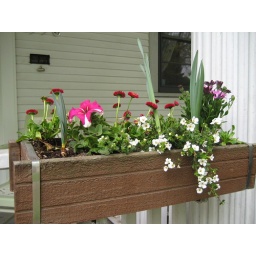
i planted these in my flower boxes May 6th, 2007.